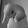
ASL letter: Q